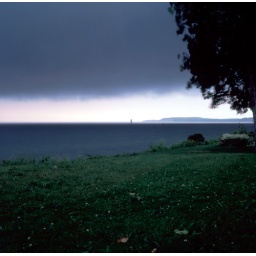
Old light house on lake onterio still in use today as seen from the ditance